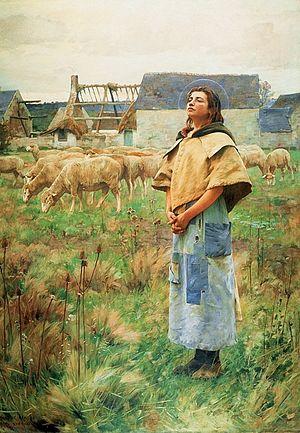
Sainte Geneviève